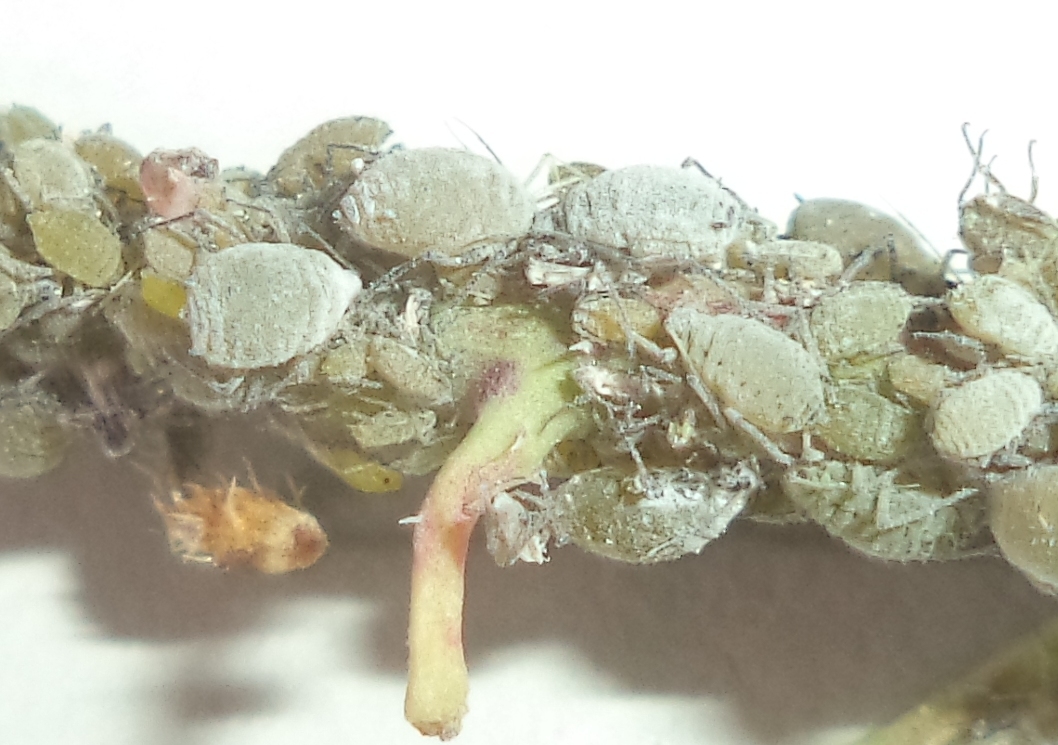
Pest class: cabbage_aphid